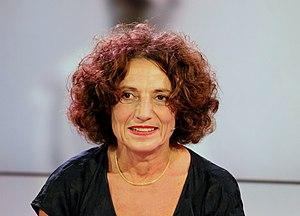
Adriana Altaras durant la Foire du Livre 2018 de Francfort.
Adriana Altaras est une actrice, metteuse en scène et autrice allemande d'origine juive.